Conservation of energy

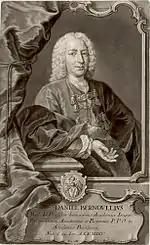
Daniel Bernoulli

The law of conservation of vis viva was championed by the father and son duo, Johann and Daniel Bernoulli. The former enunciated the principle of virtual work as used in statics in its full generality in 1715, while the latter based his "Hydrodynamica", published in 1738, on this single vis viva conservation principle. Daniel's study of loss of vis viva of flowing water led him to formulate Bernoulli's principle, which asserts the loss to be proportional to the change in hydrodynamic pressure. Daniel also formulated the notion of work and efficiency for hydraulic machines; and he gave a kinetic theory of gases, and linked the kinetic energy of gas molecules with the temperature of the gas.